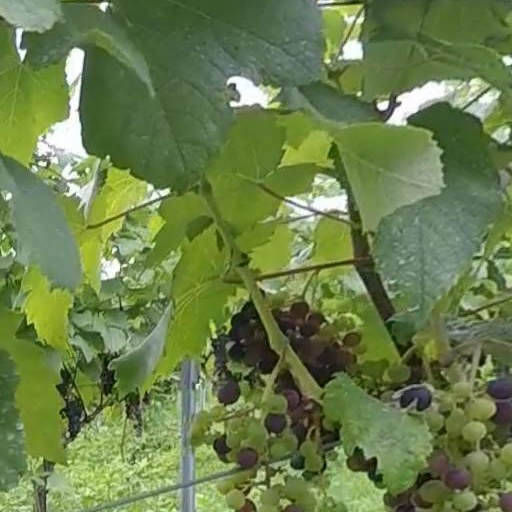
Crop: grape